STS-122

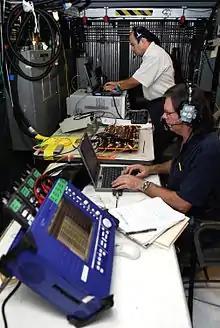
Engineers Peter Johnson and Dr. Carlos Mata working on the time-domain reflectometry equipment inside the MLP.

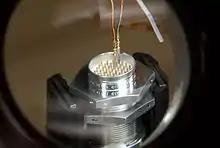
Close-up of the pin soldering process

Fueling of "Atlantis" began at 05:55 EST (10:55 UTC). During fueling at 06:52 EST, the third ECO sensor failed wet, violating the modified Launch Commit Criteria that required all four sensors to function properly. The launch was officially scrubbed at 07:25 EST (12:25 UTC). Troubleshooting the problem would rule out a December launch. NASA finally gave a new launch date of January 10, 2008.